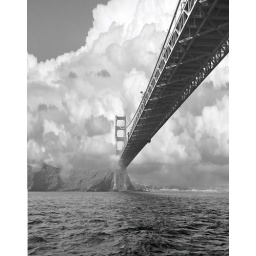
bridge in cloud 11x14